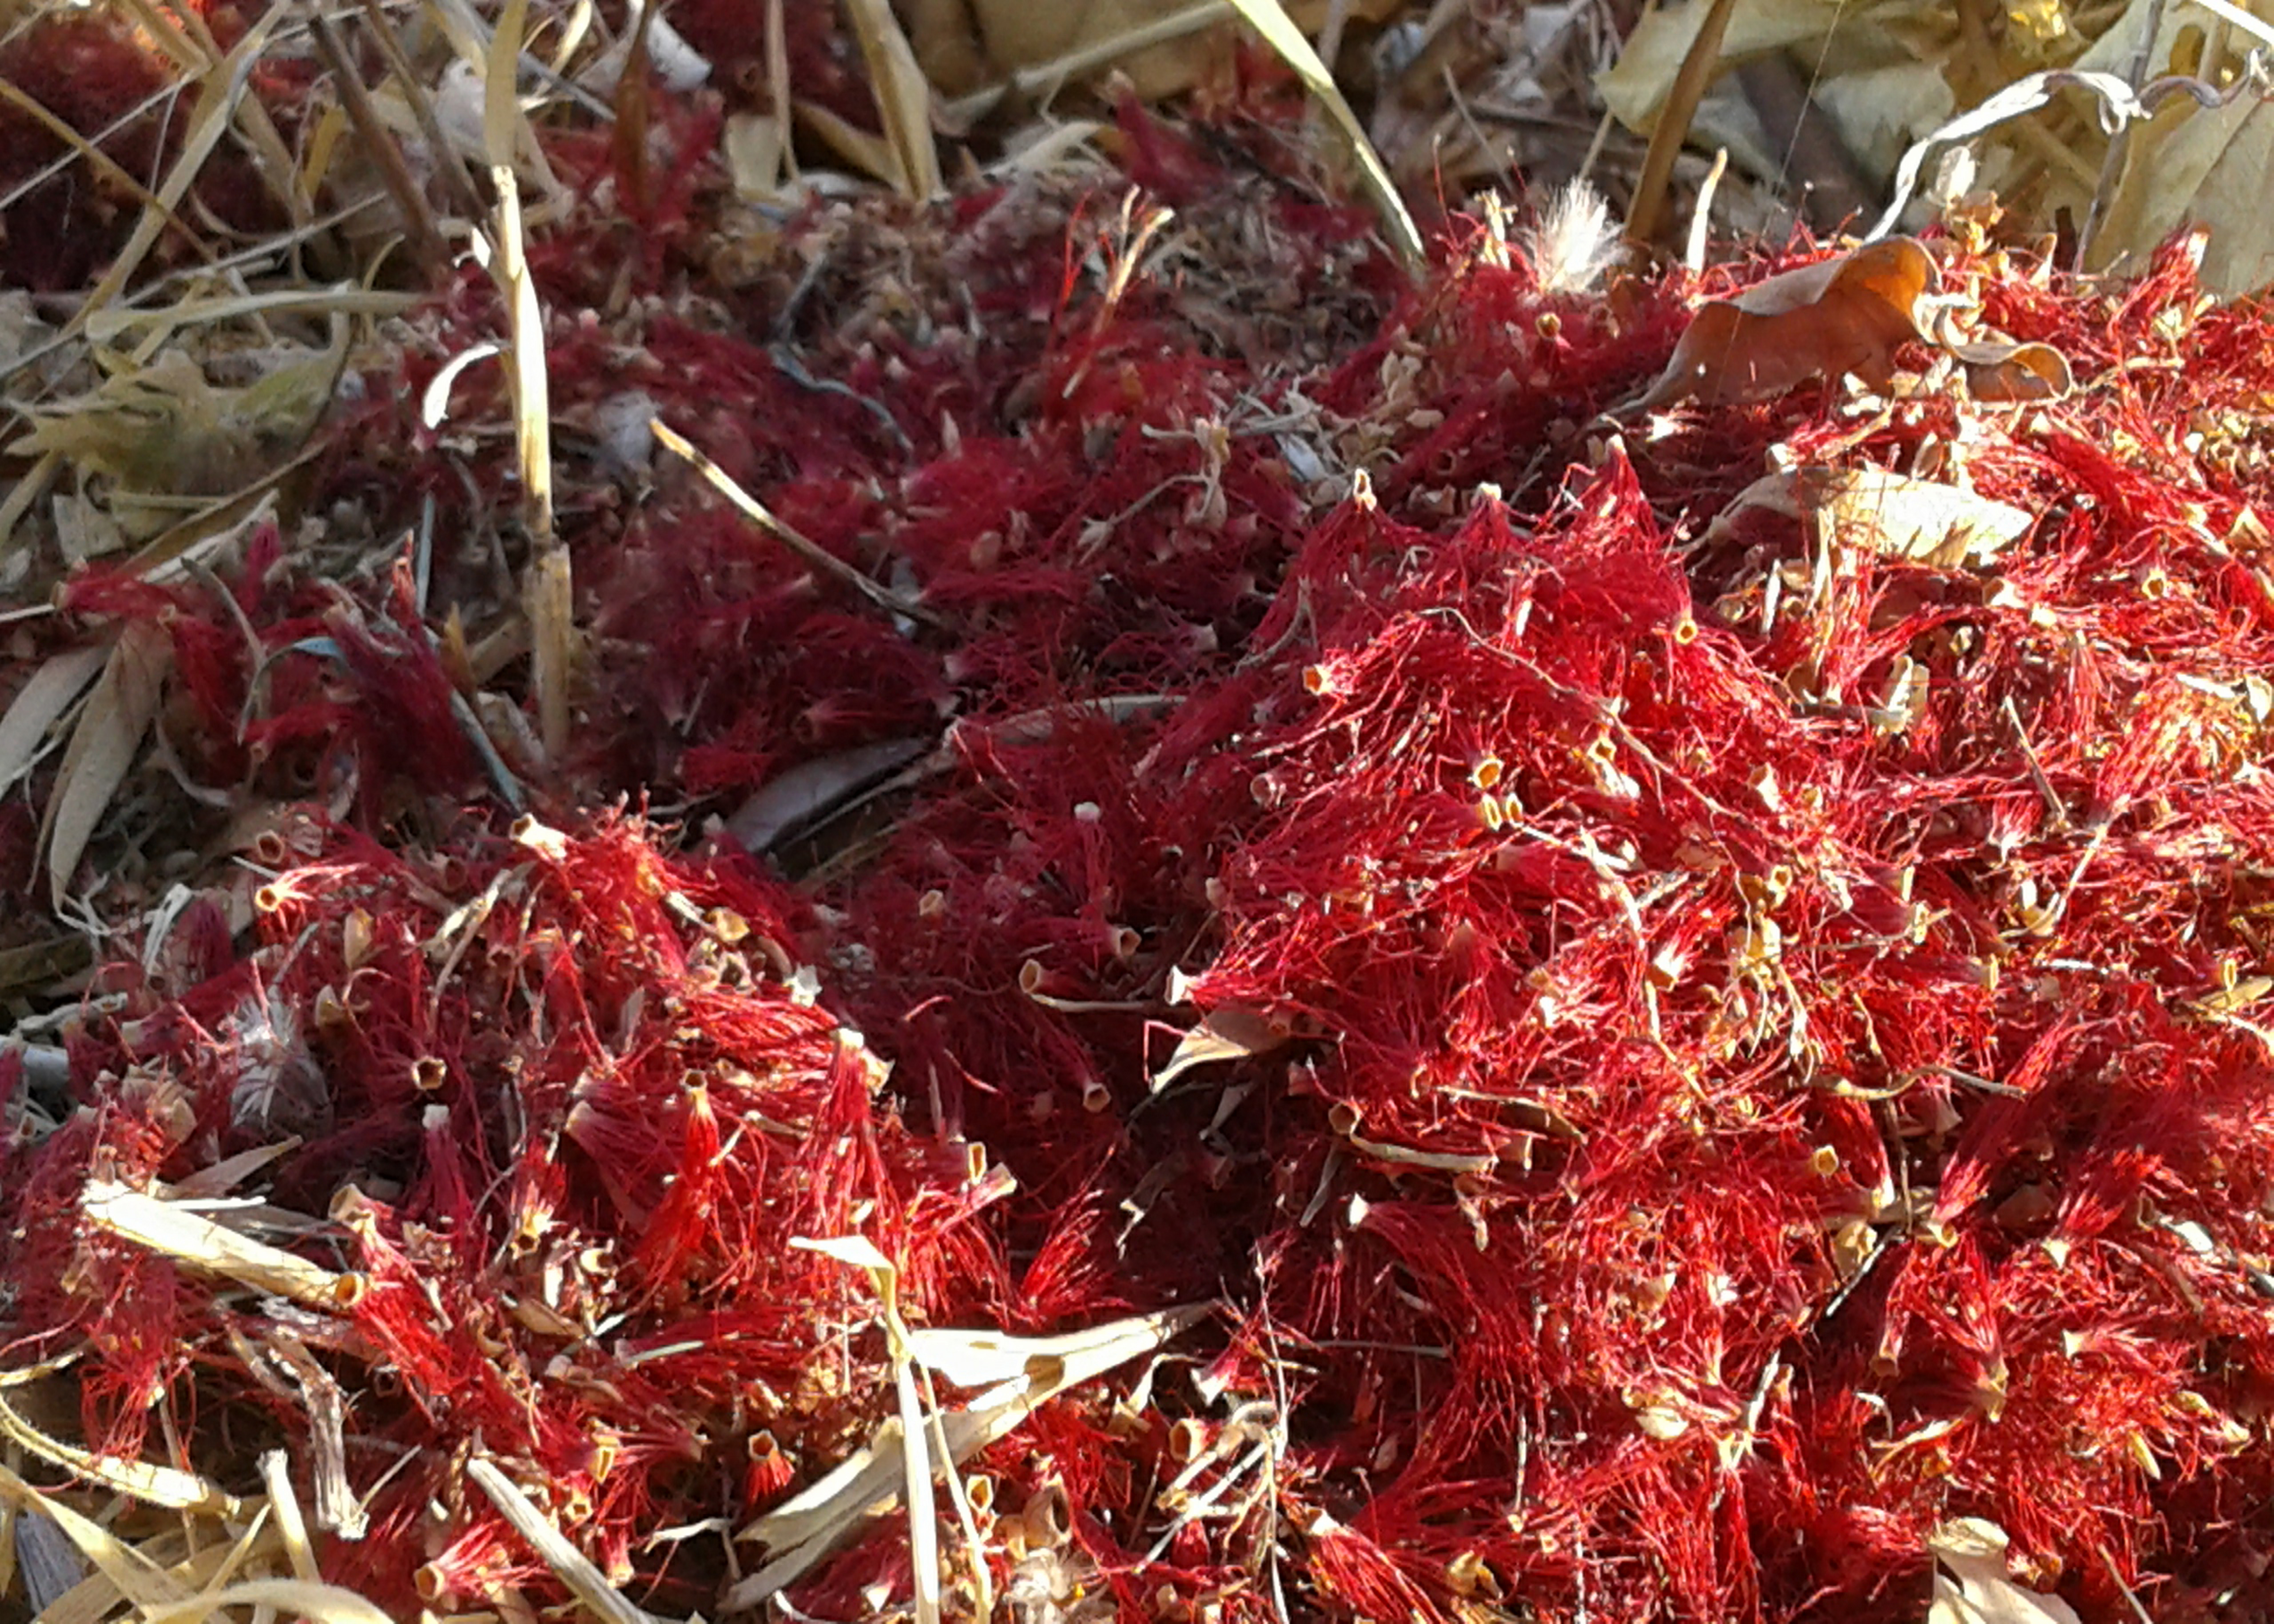
flowers, greens, red, flower, terrestrial plant, food, flowering plant, cuisine, ingredient, vegetable, plant, carmine, groundcover, annual plant, leaf vegetable, dish, produce, shrub, spice, nightshade family, chile de rbol